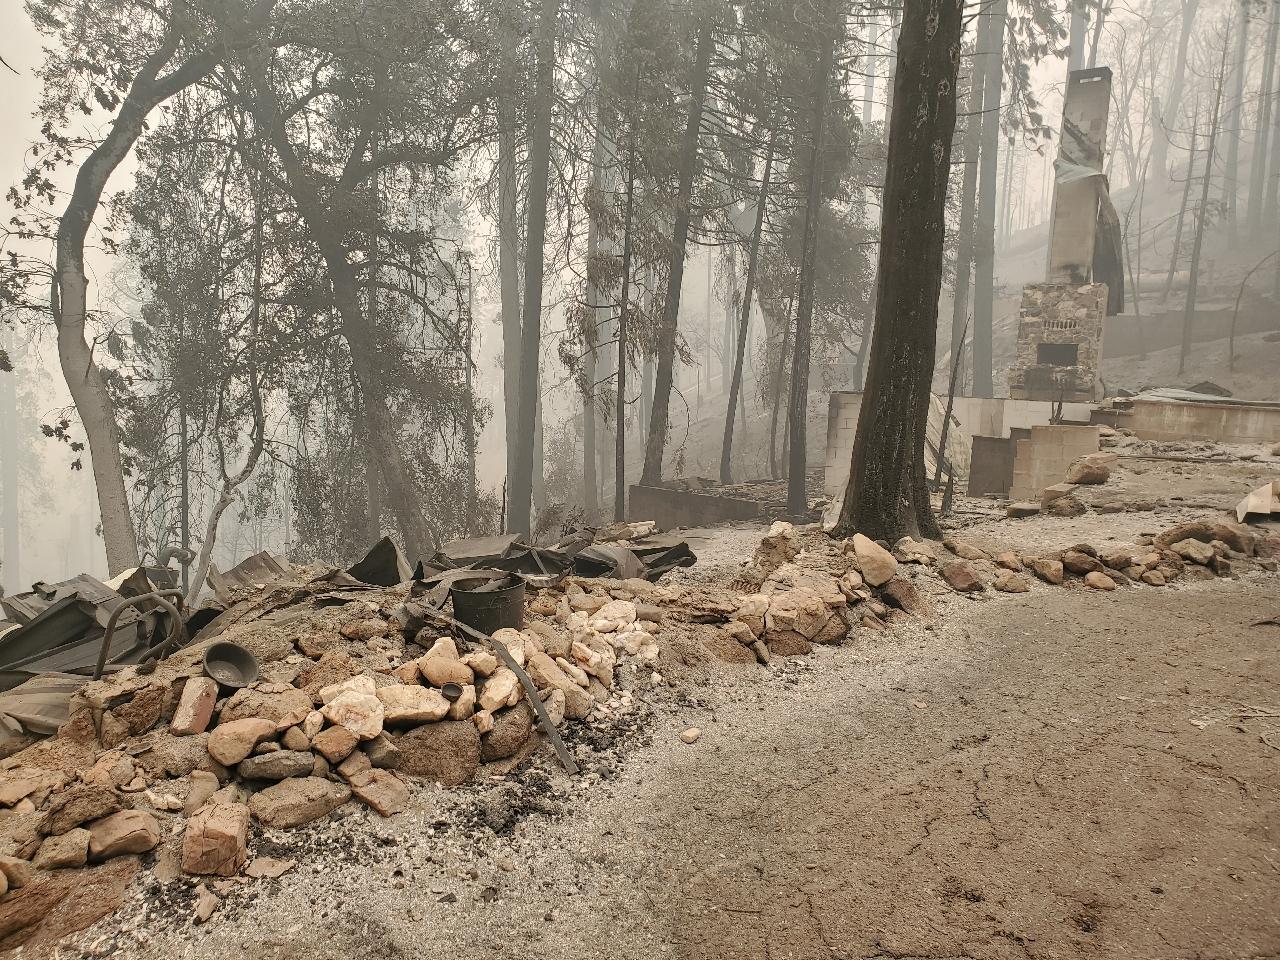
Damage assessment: destroyed